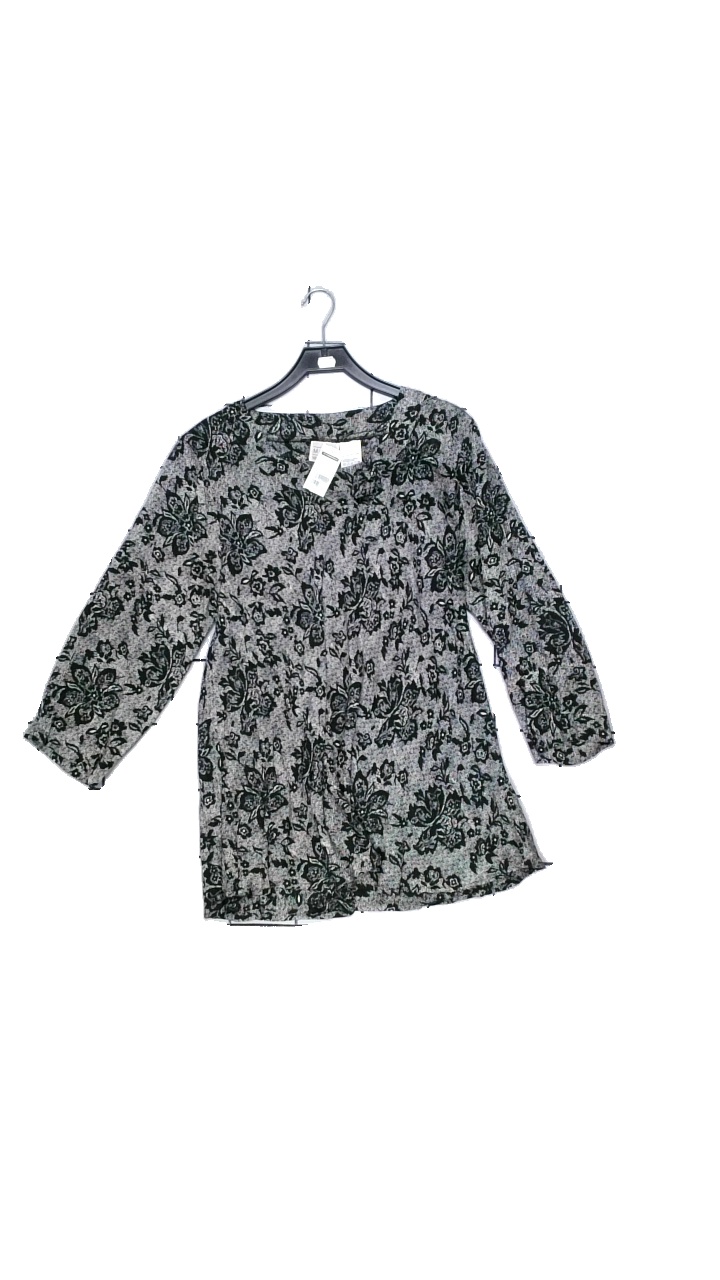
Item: Dress (Ladies)
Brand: Masai
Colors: Black, White
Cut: Regular, Loose
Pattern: Floral print
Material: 100% viscose
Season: All
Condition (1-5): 4
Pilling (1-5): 4
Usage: Reuse
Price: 150-250